Glengall Road

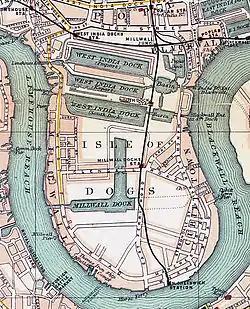
Glengall Road shown on an 1899 map. The road extended across the Isle of Dogs and has since been divided up into Tiller Road and Glengall Grove, with Glengall Bridge separating the two streets. Millwall's ground was on the far left of Glengall Road on this map.

The new club sought a place to play which was close to their factory within the district of Millwall, and decided upon waste ground at the western end of Glengall Road (now called Tiller Road), which was not far from the junction with West Ferry Road. The area was previously used by the Millwall Jute Works, and was left unused except for flytipping. The area was cleared by a volunteer workforce and roughly marked out as a pitch. Players from J.T. Morton's Aberdeen factory, such as Duncan Hean, were brought down especially to play for Millwall. Hean was Rovers' first captain and was described as the 'original promoter' of Millwall on the Island, attracting local dockers as fans to Glengall Road. Supporters would stand along Glengall Road and Millwall Dock Road to watch games, with an estimated 2,000 spectating some of the matches. The pitch was small and constrained due to the heavily built up surroundings of factories and the Millwall outer dock on all sides. It measured no larger than 90 by 70 yards, and was boggy in places.